Live Animals (film)

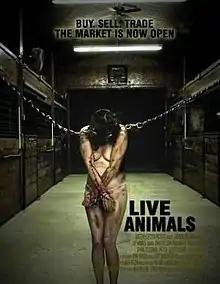

Live Animals is a 2008 American horror film starring John Still, Christian Walker, and Jeanette Comans and co-written, produced and directed by Jeremy Benson.